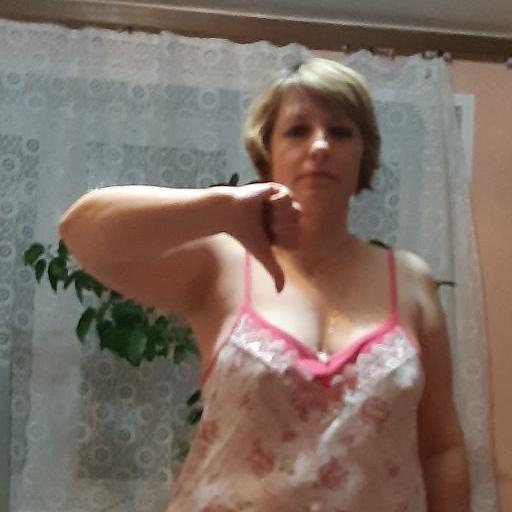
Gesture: dislike